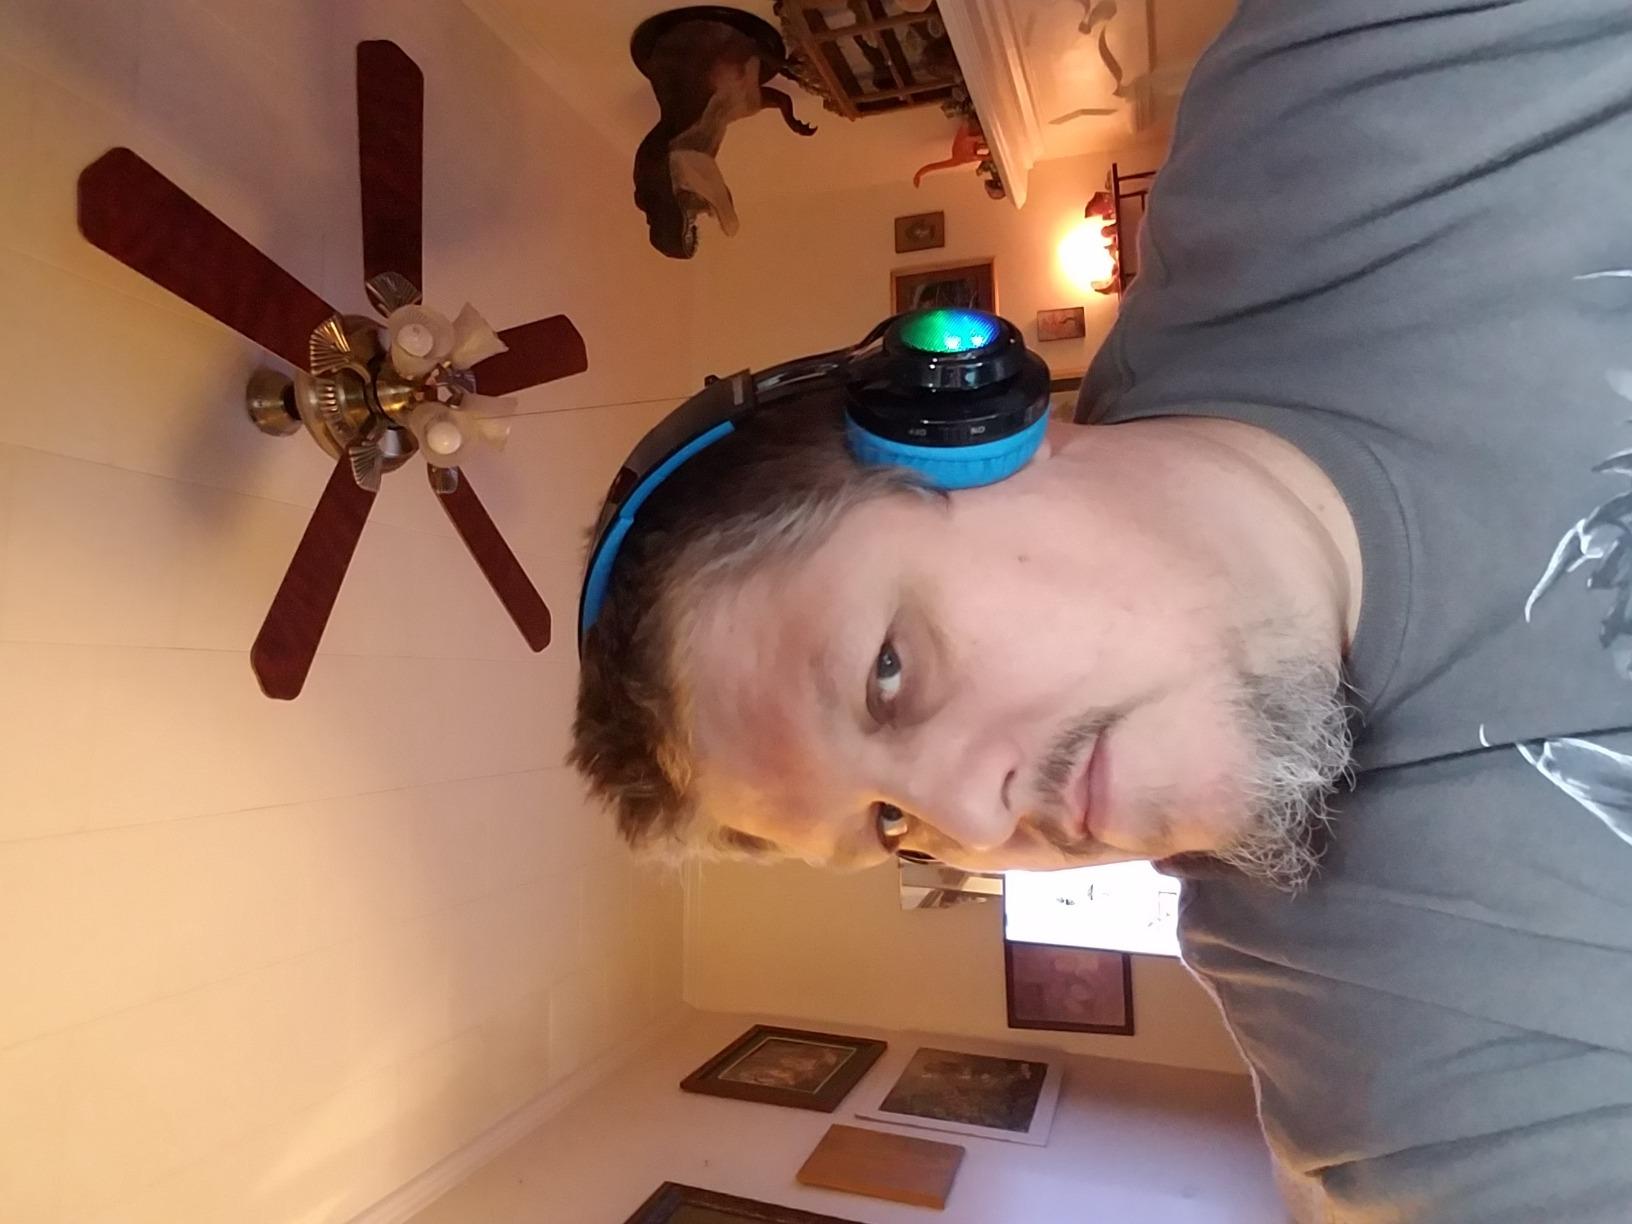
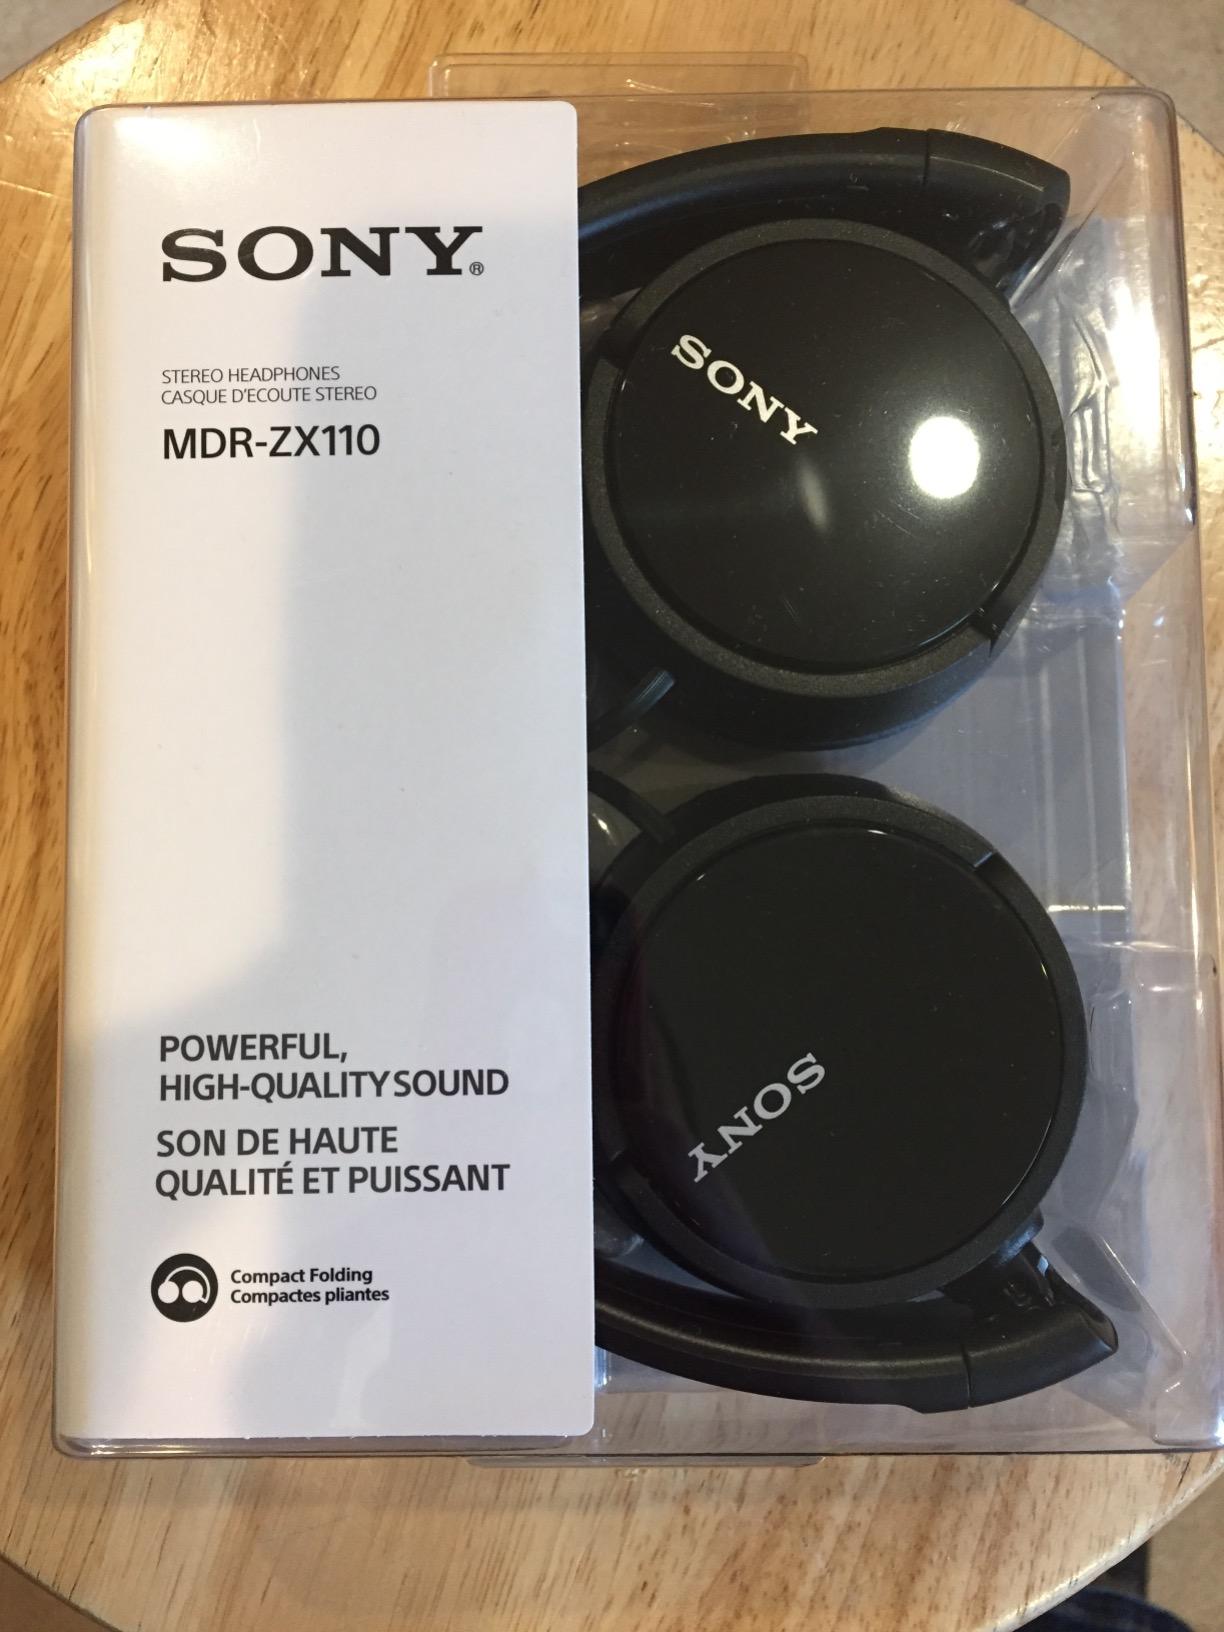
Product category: headphones
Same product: no